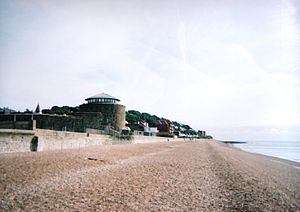
Sandgate Castle
Sandgate Castle.
Sandgate Castle er et slot i Sandgate nær Folkestone i Kent. Den blev oprindeligt bygget til artilleri i 1539-1540 af Henrik 8. som en del af en række kystfæstninger der skulle beskytte landet mod invasion. De blev udtænkt af Henrik 8. er de kendt som Device Forts, og tæller bl.a. Deal Castle og Walmer Castle. De blev bygget for at forsvare den sårbare kyststrækning og grundet den tætte placering til Frankrig er de blevet forsvaret og forskanset yderligere siden opførslen.